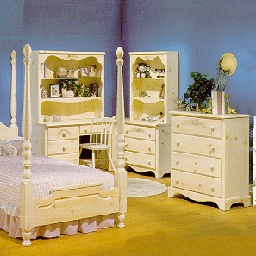
Room type: bedroom